Malcolm Burns

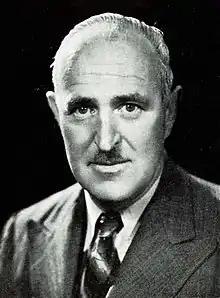
Burns in 1952

Sir Malcolm McRae Burns (19 March 1910 – 17 October 1986) was a New Zealand agricultural scientist, university lecturer and administrator.